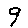
Label: 9